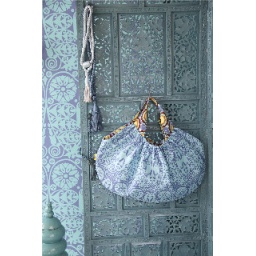
The Beautiful Belle bag in blue